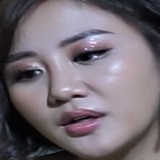
ca sĩ Văn Mai Hương